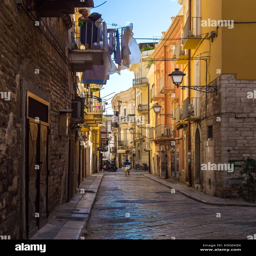
the capital of region , a big city with historic center named person